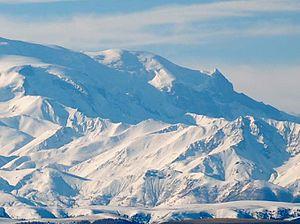
Le Kioukiourtliou-Kolbachi est un sommet du Grand Caucase russe. Il est situé à environ 2 km au sud-ouest du mont Elbrouz, dans la république de Karatchaïévo-Tcherkessie.